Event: Typhoon Ruby
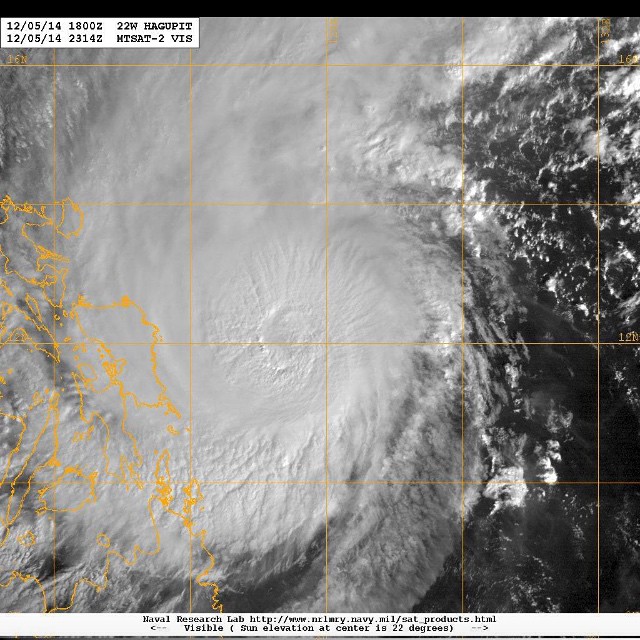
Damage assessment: no_damage